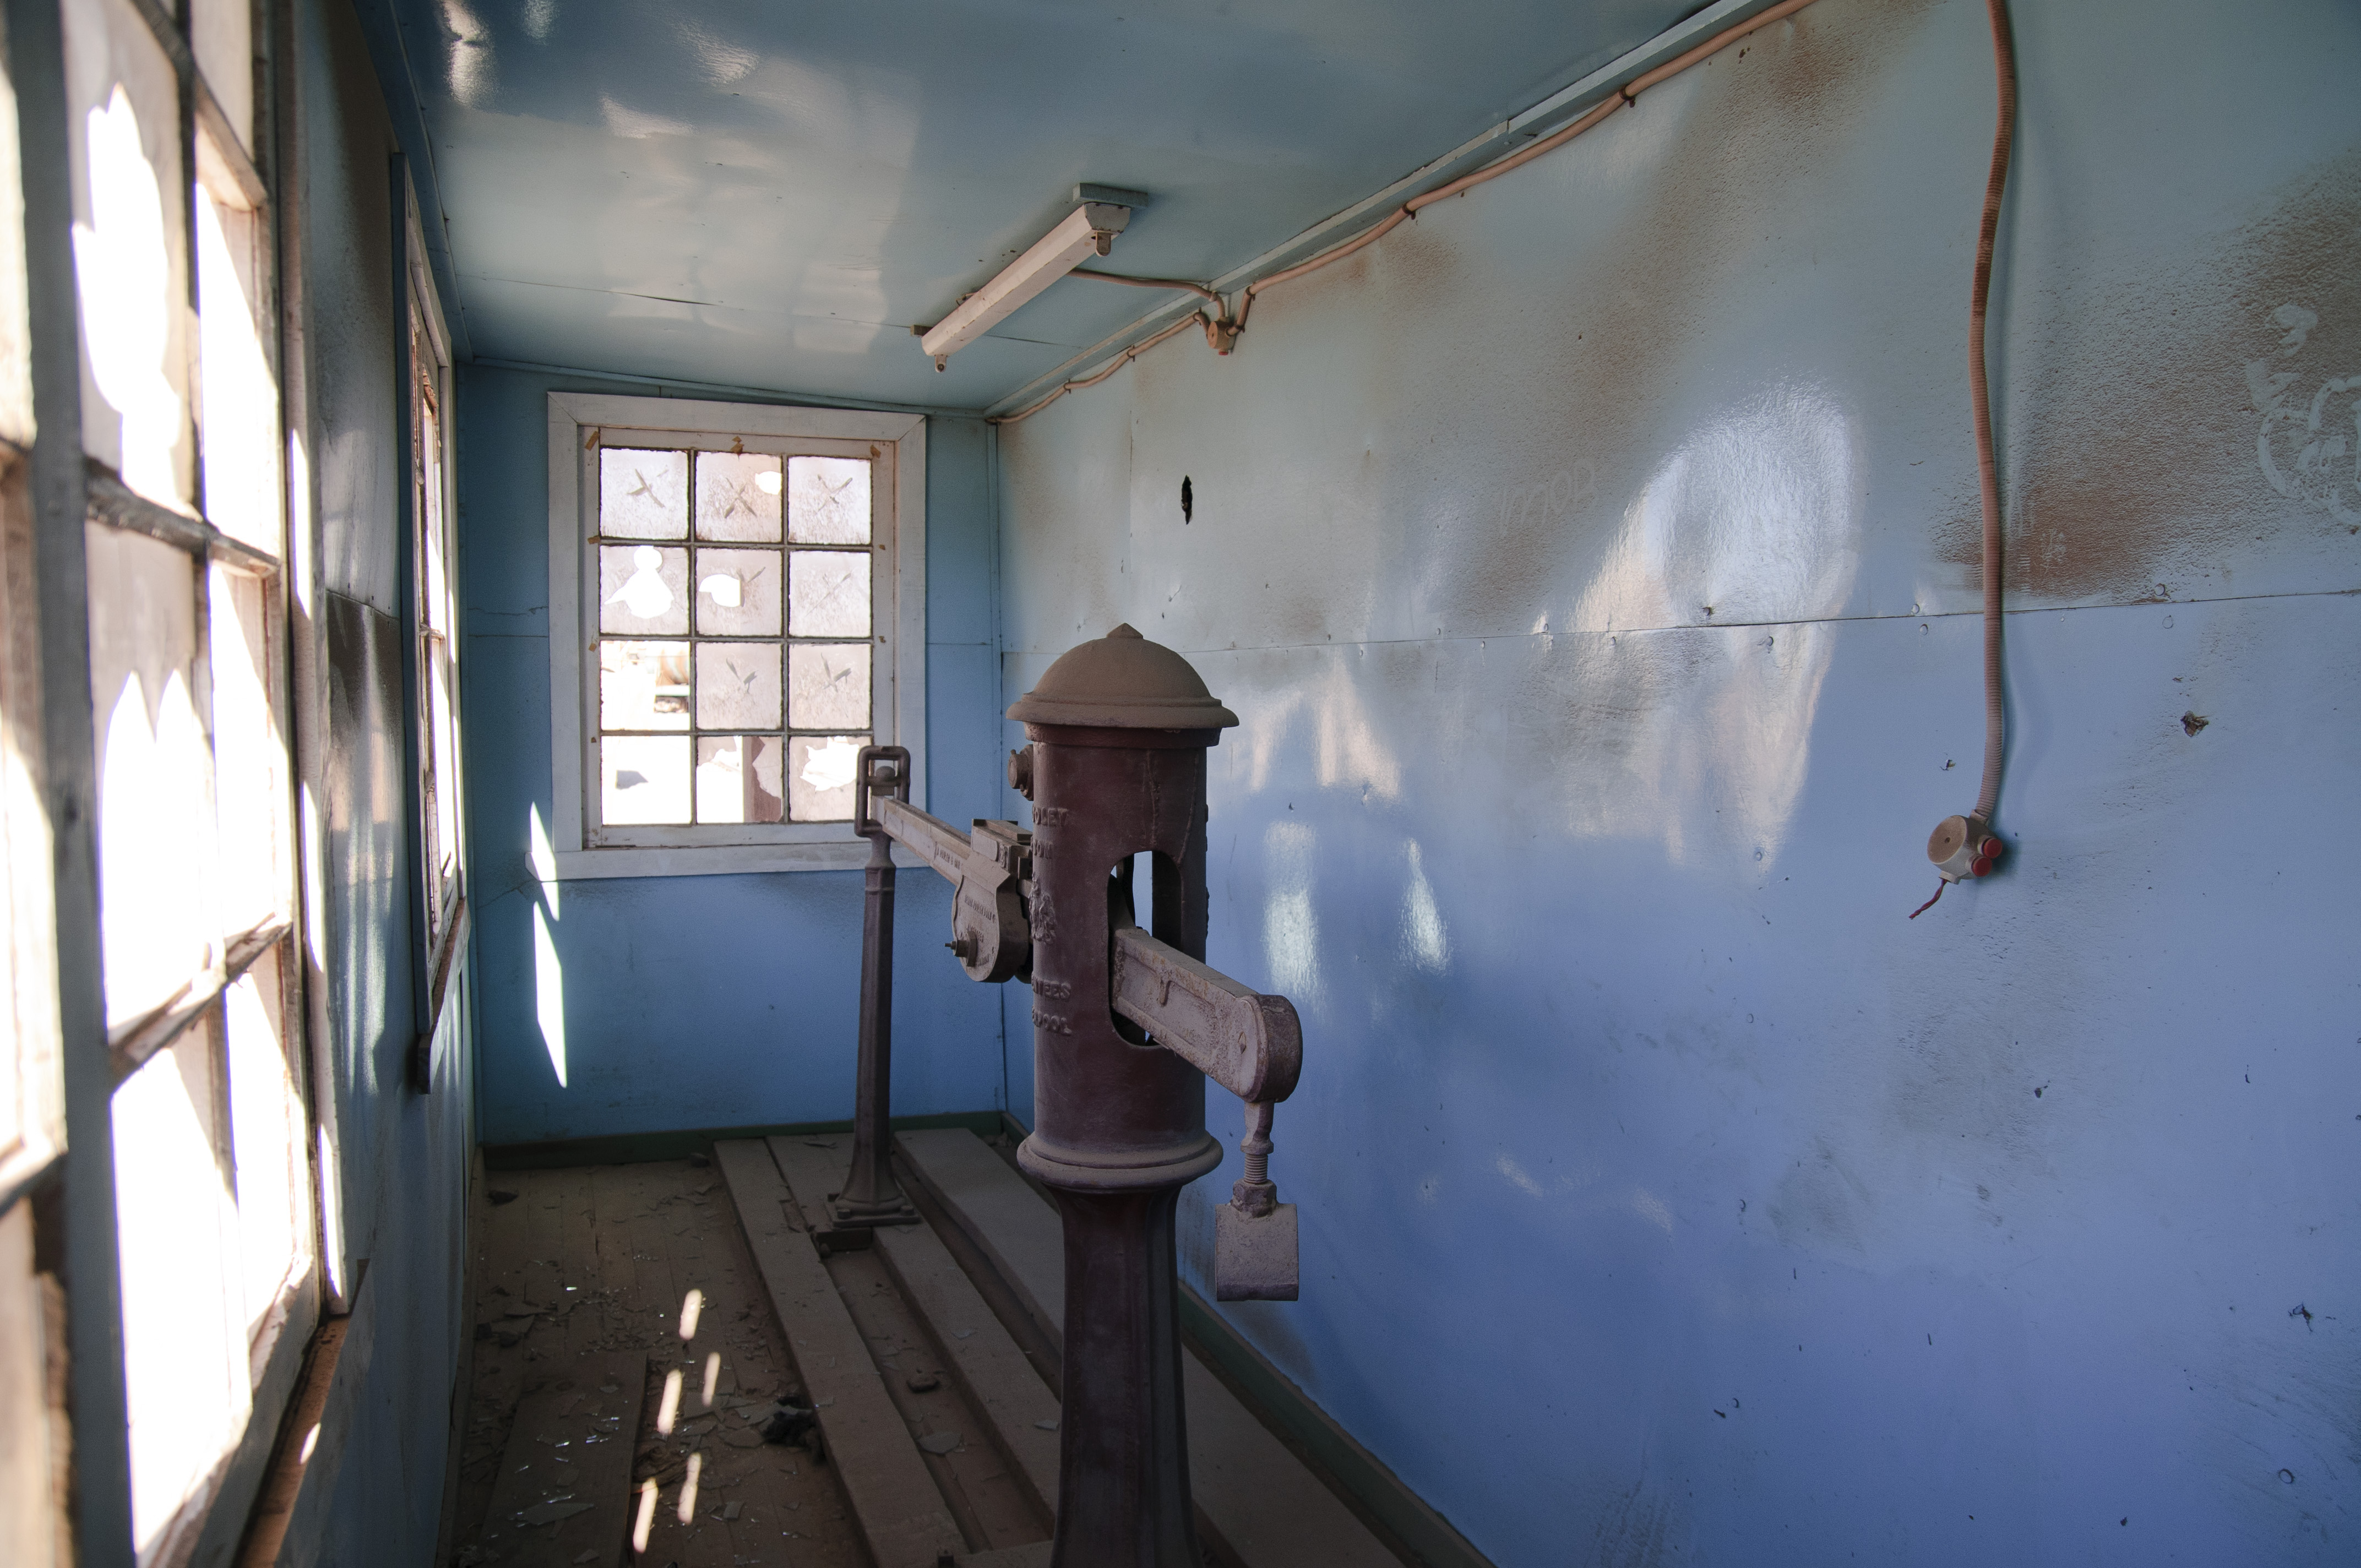
light, house, window, wall, color, blue, room, interior design, screenshot